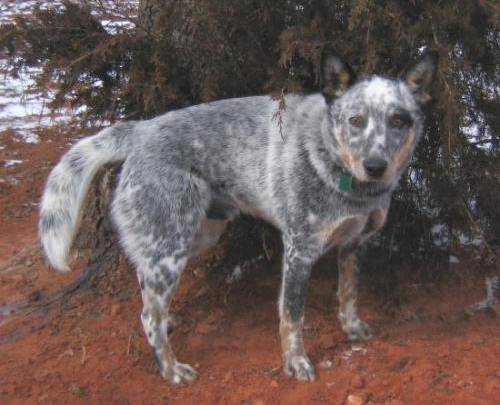
Label: dog